WEDG

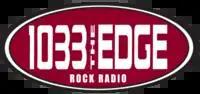
Logo under previous slogan

After some time playing alternative, WEDG began leaning towards a harder edged active rock direction in 2005 after then-rival 92.9 WBUF flipped from active rock to hot talk. After a few years, WEDG rotated in more "classic" hard rock/heavy metal artists alongside current and recent releases in the station playlist. WEDG was limited in how much classic material it could play, to avoid cannibalizing listeners from classic rock sister station, 96.9 WGRF. WEDG began streaming on the Internet in 2006.